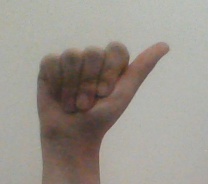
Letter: dhad